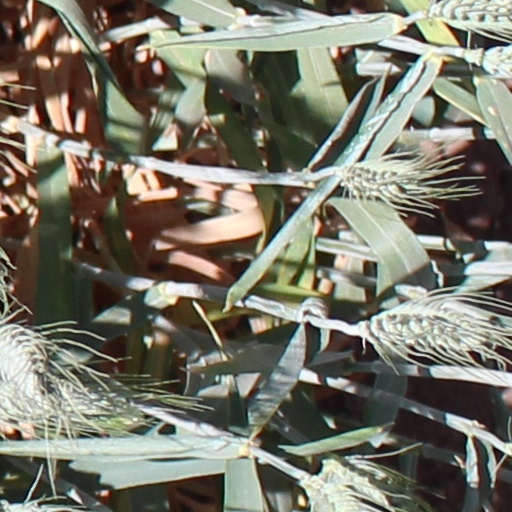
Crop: wheat